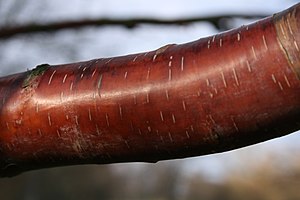
Kobberbirk
Kobberbirks bark
Kobber-
Kobberbirk er en variant af himalayabirk. Ofte sammenblandes denne variant med rødbirk under synonymet Betula albosinensis var. septentrionalis.